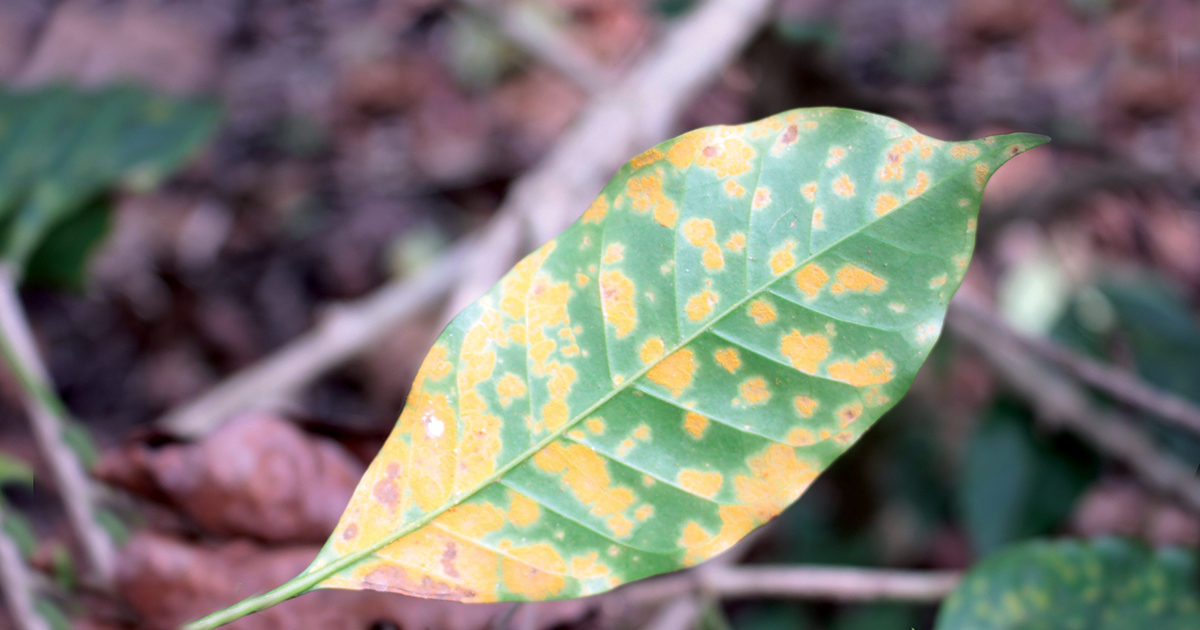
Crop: unknown
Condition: coffee_coffee_rust